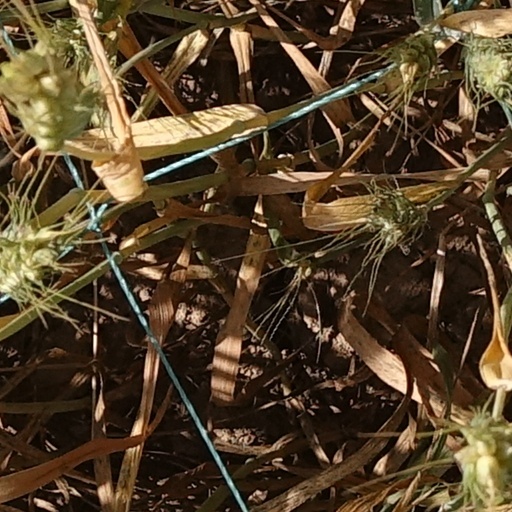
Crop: wheat